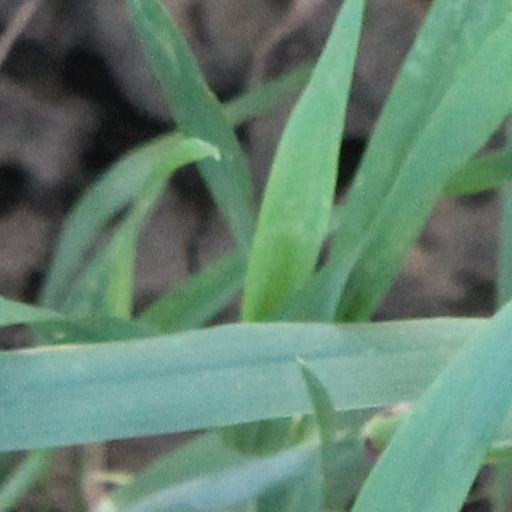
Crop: wheat